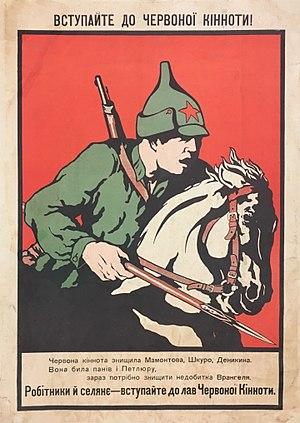
L'histoire du communisme recouvre l'ensemble des évolutions de ce courant d'idées et, par extension, celle des mouvances et des régimes politiques qui s'en sont réclamés. Le communisme se développe principalement au XXᵉ siècle, dont il constitue l'une des principales forces politiques : à son apogée, durant la seconde moitié du siècle, un quart de l'humanité vit sous un régime communiste.
Cette liste d'étoiles rouges non exhaustive mais aussi représentative que possible répertorie les différents usages de ce symbole visuel qui peut être décoratif, héraldique, commercial, sportif ou politique.
Boudionovka est un type de chapeau qui était un élément essentiel de l'uniforme communiste de la guerre civile russe.